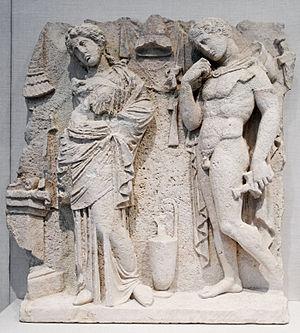
Jeune guerrier et femme se tenant près d'un autel. Relief funéraire de Tarente.